List of D.C. United records and statistics

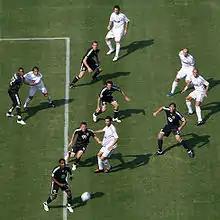
Six soccer players in black and five in white views from above look up for a moving soccer ball coming toward them.

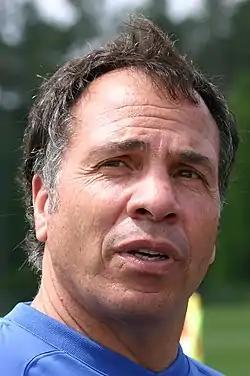
Bruce Arena, first head coach

Below is D.C. United's record in U.S. Open Cup competitions. United has won three open cup titles (1996, 2008, and 2013), and has reached the final on five occasions. United's score is listed first.